Resignation of Jacinda Ardern

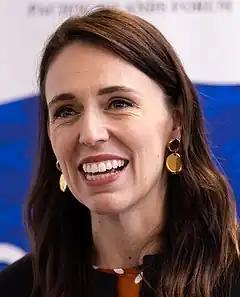
Ardern in 2022

The resignation of Jacinda Ardern as the 40th prime minister of New Zealand and leader of the Labour Party was announced on 19 January 2023, at a press conference given by Ardern at the War Memorial Centre in Napier, Hawke's Bay. Ardern, who had been in office since 2017, cited occupational burnout as the primary reason for her resignation. She stated that she "no longer had enough in the tank" to fulfil the demands of the premiership, and that she would not be seeking re-election at the 2023 New Zealand general election (the date of which she announced in the same speech). She also expressed hope that she would spend more time with her family, and that she had left behind a legacy that one "can be kind, but strong" and "your own kind of leader – one that knows when it’s time to go."